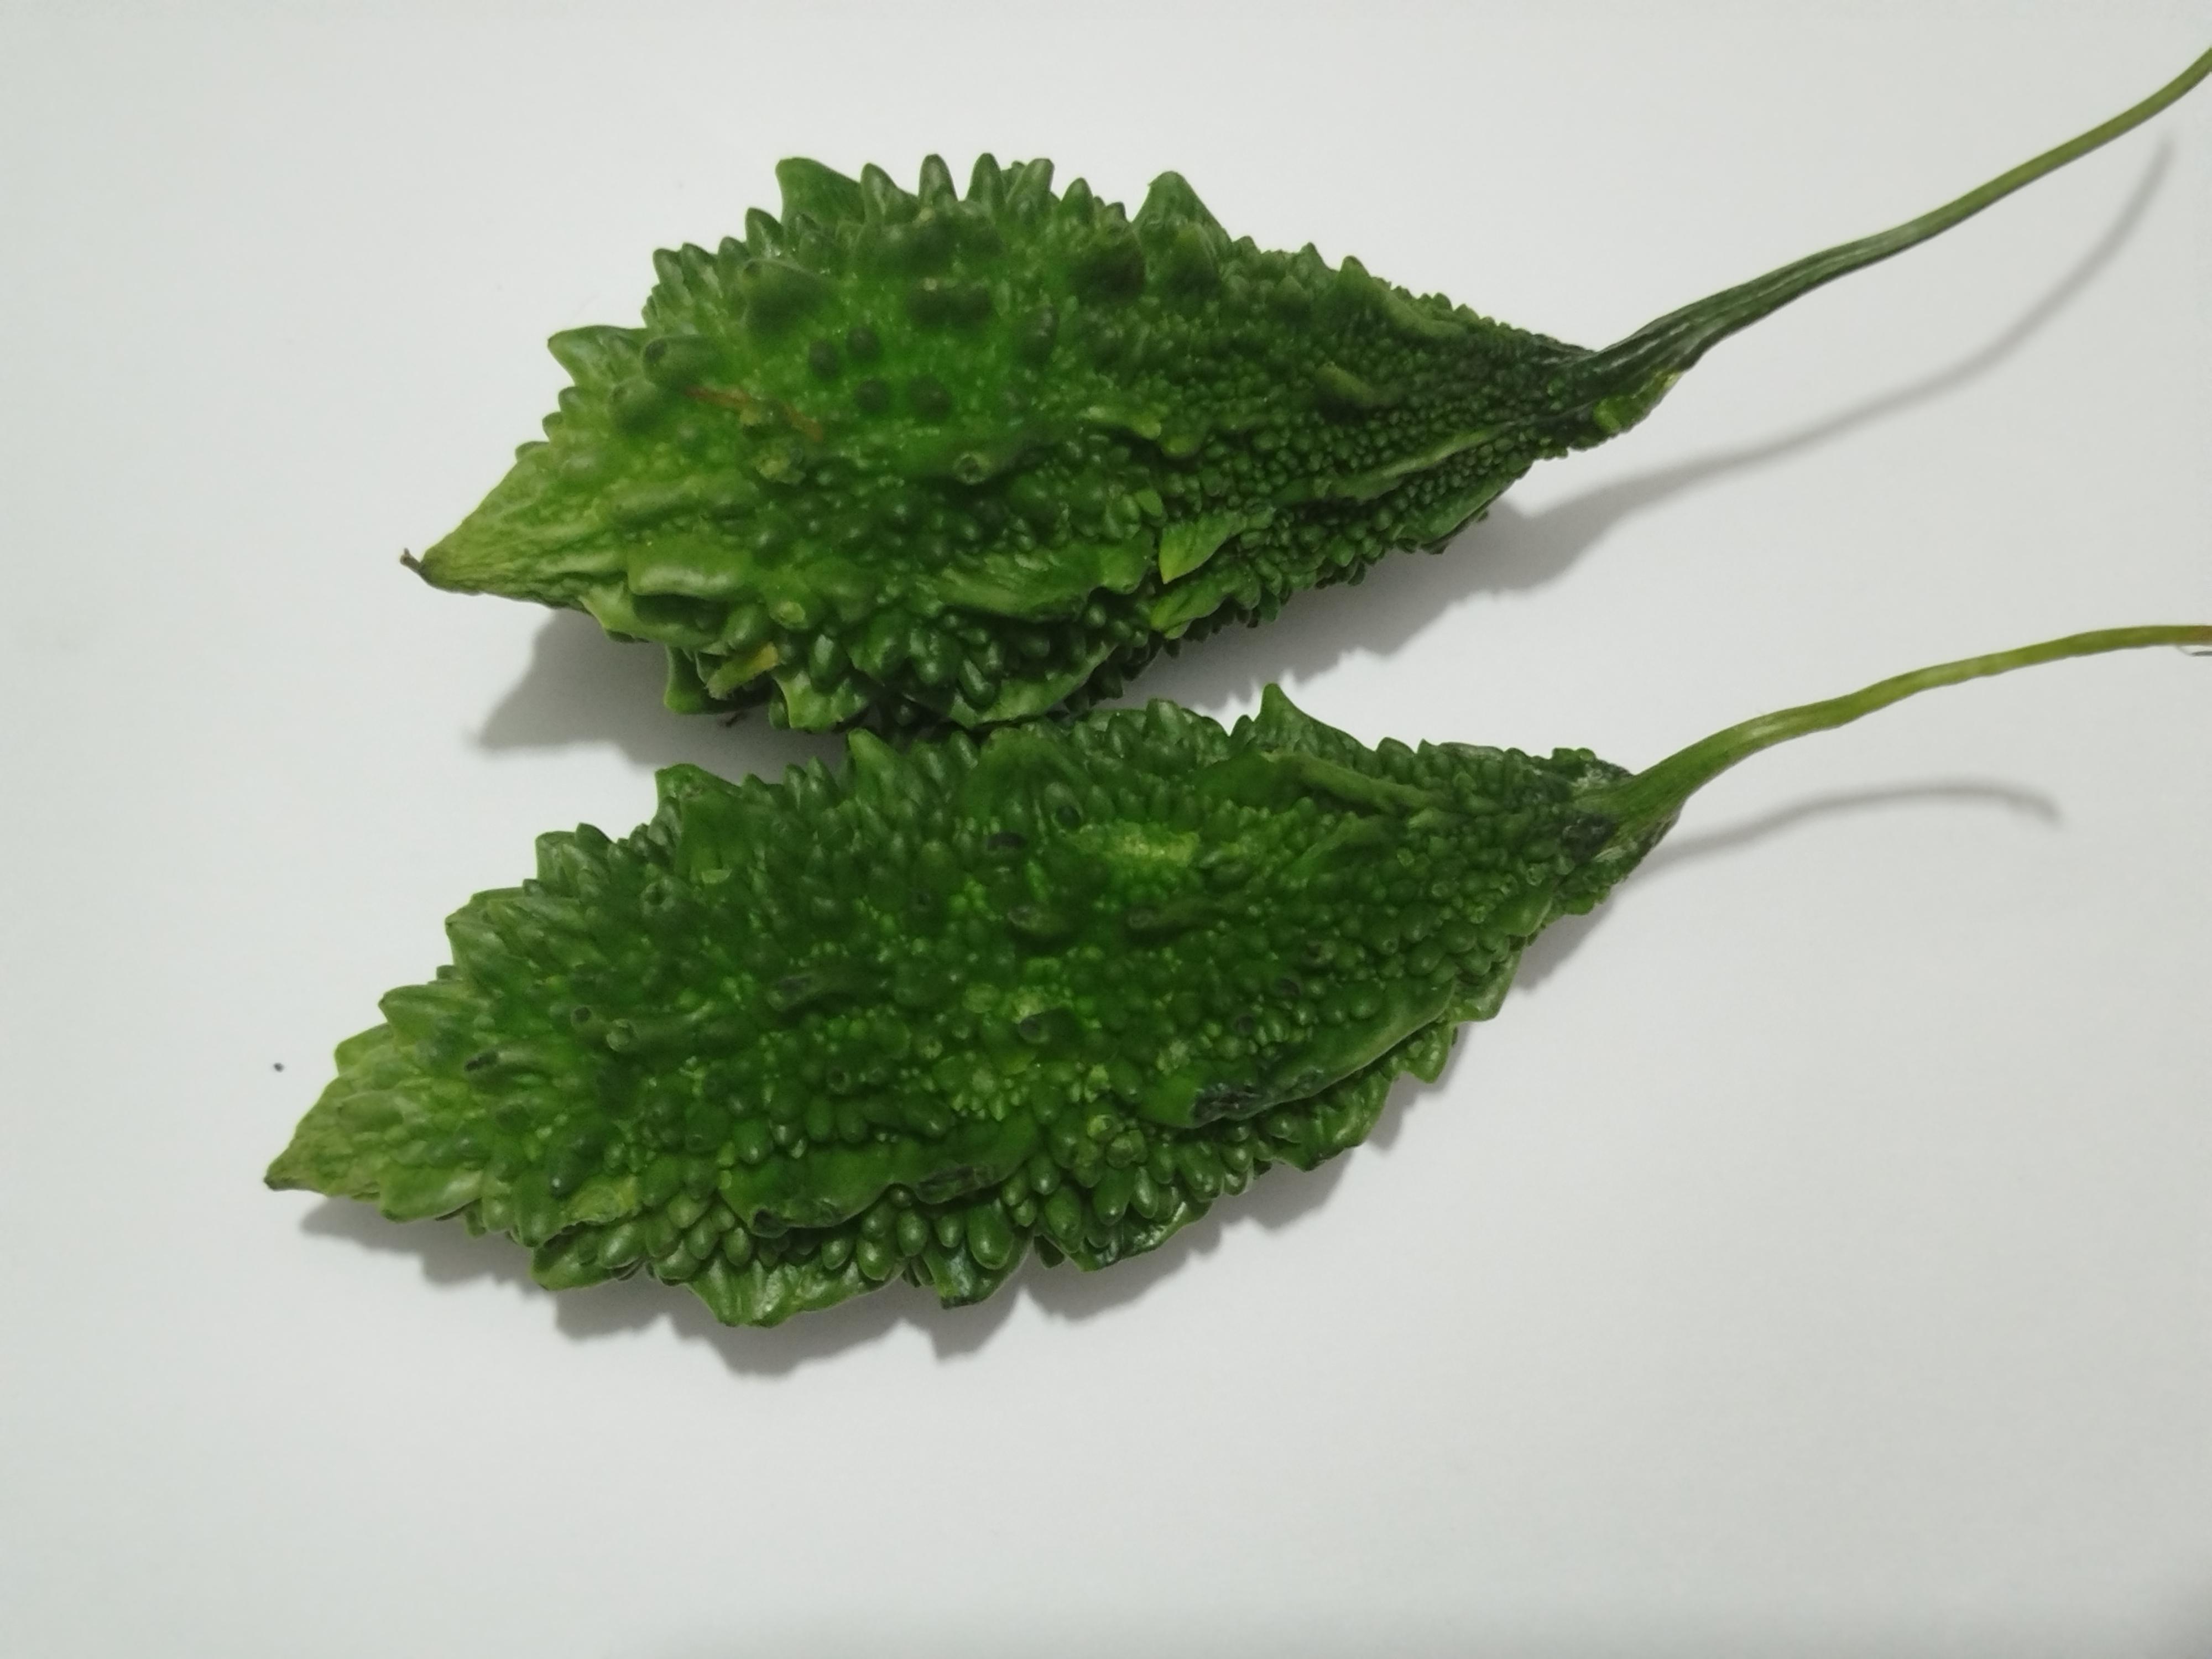
Label: Bitter melon